Tom Smothers

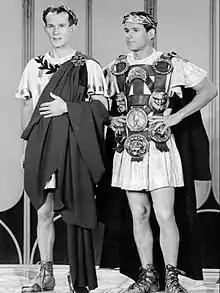
Tom with Dick Smothers in a publicity photo for "The Smothers Brothers Comedy Hour" in 1968

Tom Smothers negotiated creative control over their next CBS show, a variety show titled "The Smothers Brothers Comedy Hour" in 1967. The brothers had conflicts with the CBS standards and practices department with jokes about religion, recreational drugs, sex, and the Vietnam War, topics considered taboo on primetime television of the era. The brothers' political action on the air led to their show's demise, with David Steinberg later claiming "The most innovative variety show on television shut down because of political pressure." In 2006, Tom revealed that he and his brother actually disagreed on politics. During the same years, Tom recorded mainstream songs, such as "Can't Help Falling in Love with You". Tom later stated, "When the Smothers Brothers came on the air we had no political point of view or social consciousness, it just evolved as the show was on the air."